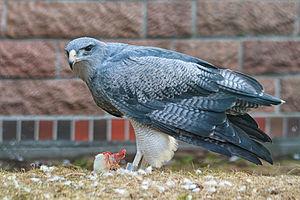
La Buse aguia, dite aussi Buse bleue du Chili ou Buse noir et blanc, est une espèce de rapaces de la famille des Accipitridae.